Isabel Naftel

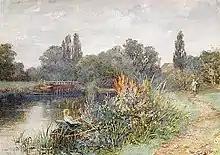
"Waiting" (1890)

Isabel Naftel, née Oakley, (baptised 20 July 1832, died 1912) was a British artist known for her portrait, genre and landscape paintings.